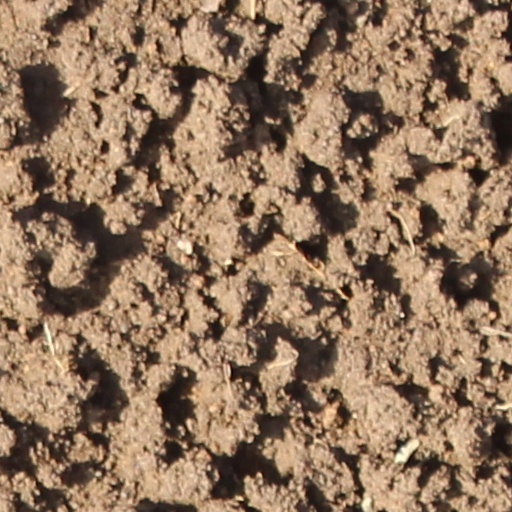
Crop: wheat